Charles Chalmot de Saint-Ruhe

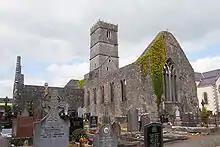
The Carmelite priory at Loughrea, where Saint-Ruhe was supposedly buried

On 16 June, Ginkel's cavalry reconnoitred from Ballymore towards the Jacobite garrison at Athlone. Saint-Ruhe had been unsure where Ginkel would attempt to cross the Shannon, but by 19 June he realised Athlone was the target and began concentrating his troops west of the town. Ginkel breached the Jacobite lines of defence and took Athlone on 30 June after a bloody siege; Saint-Ruhe was unable to relieve the town and fell back to the west, his army depleted by large-scale desertions.